Académie de Stanislas

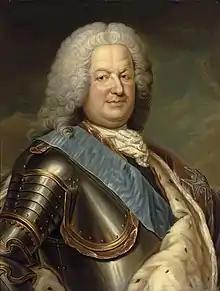
Stanislas Leszczyński, founder of the Academy

The Académie de Stanislas is a learned society founded in Nancy, France on 28 December 1750 by the King of Poland, Duke of Lorraine and Bar, Stanisław Leszczyński, under the name "Société Royale des Sciences et Belles-Lettres de Nancy".